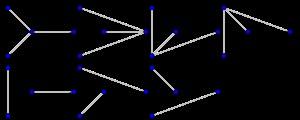
En théorie des graphes, le graphe roue Wₙ est un graphe d'ordre formé en ajoutant un sommet « centre » connecté à tous les sommets du graphe cycle Cₙ₋₁. La notation Wₙ provient du nom anglais wheel graph mais n'est pas universelle. Certains auteurs préfèrent Wₙ₋₁, faisant référence à la longueur du cycle.
Le graphe tétraédrique est, en théorie des graphes, un graphe 3-régulier possédant 4 sommets et 6 arêtes. C'est le squelette du tétraèdre régulier, un solide de Platon ayant 4 faces, toutes triangulaires.